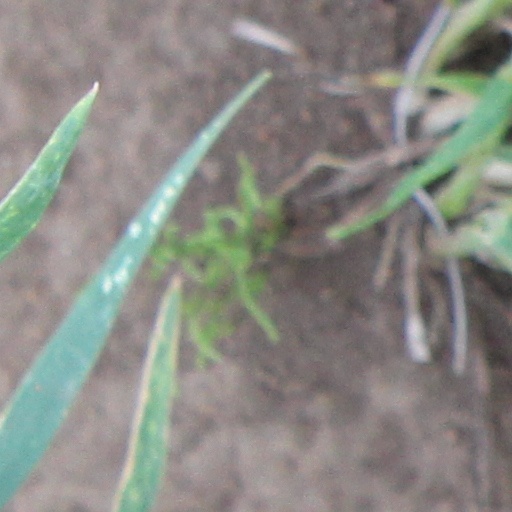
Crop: wheat